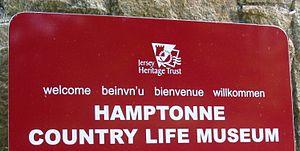
Le Jersey Heritage est une association indépendante dont le but est de protéger et de promouvoir le patrimoine historique et naturel de Jersey.